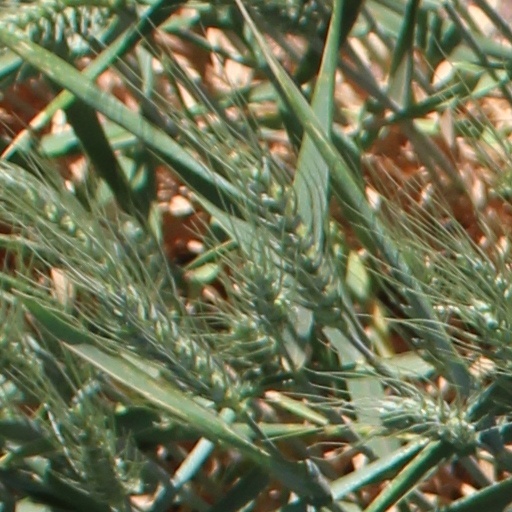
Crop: wheat